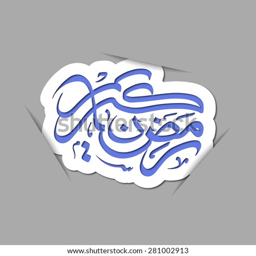
illustration of month with intricate calligraphy for the celebration of community festival .